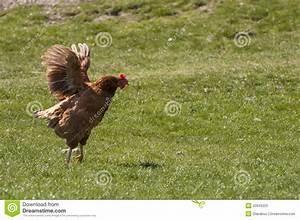
chicken